Carlow GAA

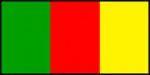
The Carlow Gaelic games colours

The county team won a Leinster Senior Football Championship (SFC) in 1944. The final was played in Athy due to the war and Carlow defeated Dublin by a scoreline of 2–6 to 1–6. Carlow also lost Leinster SFC finals in 1941 and 1942 to the same opposition. Kerry fisherman-publican Paddy Bawn Brosnan kept Carlow from reaching an All-Ireland SFC final in 1944. His second-half goal put Carlow out of the All-Ireland semi-final by a scoreline of 3–3 to 0–10. Ten years later Carlow reached the National League final with a famous 1–10 to 1–7 win against Armagh, but were well beaten by Mayo in the final.